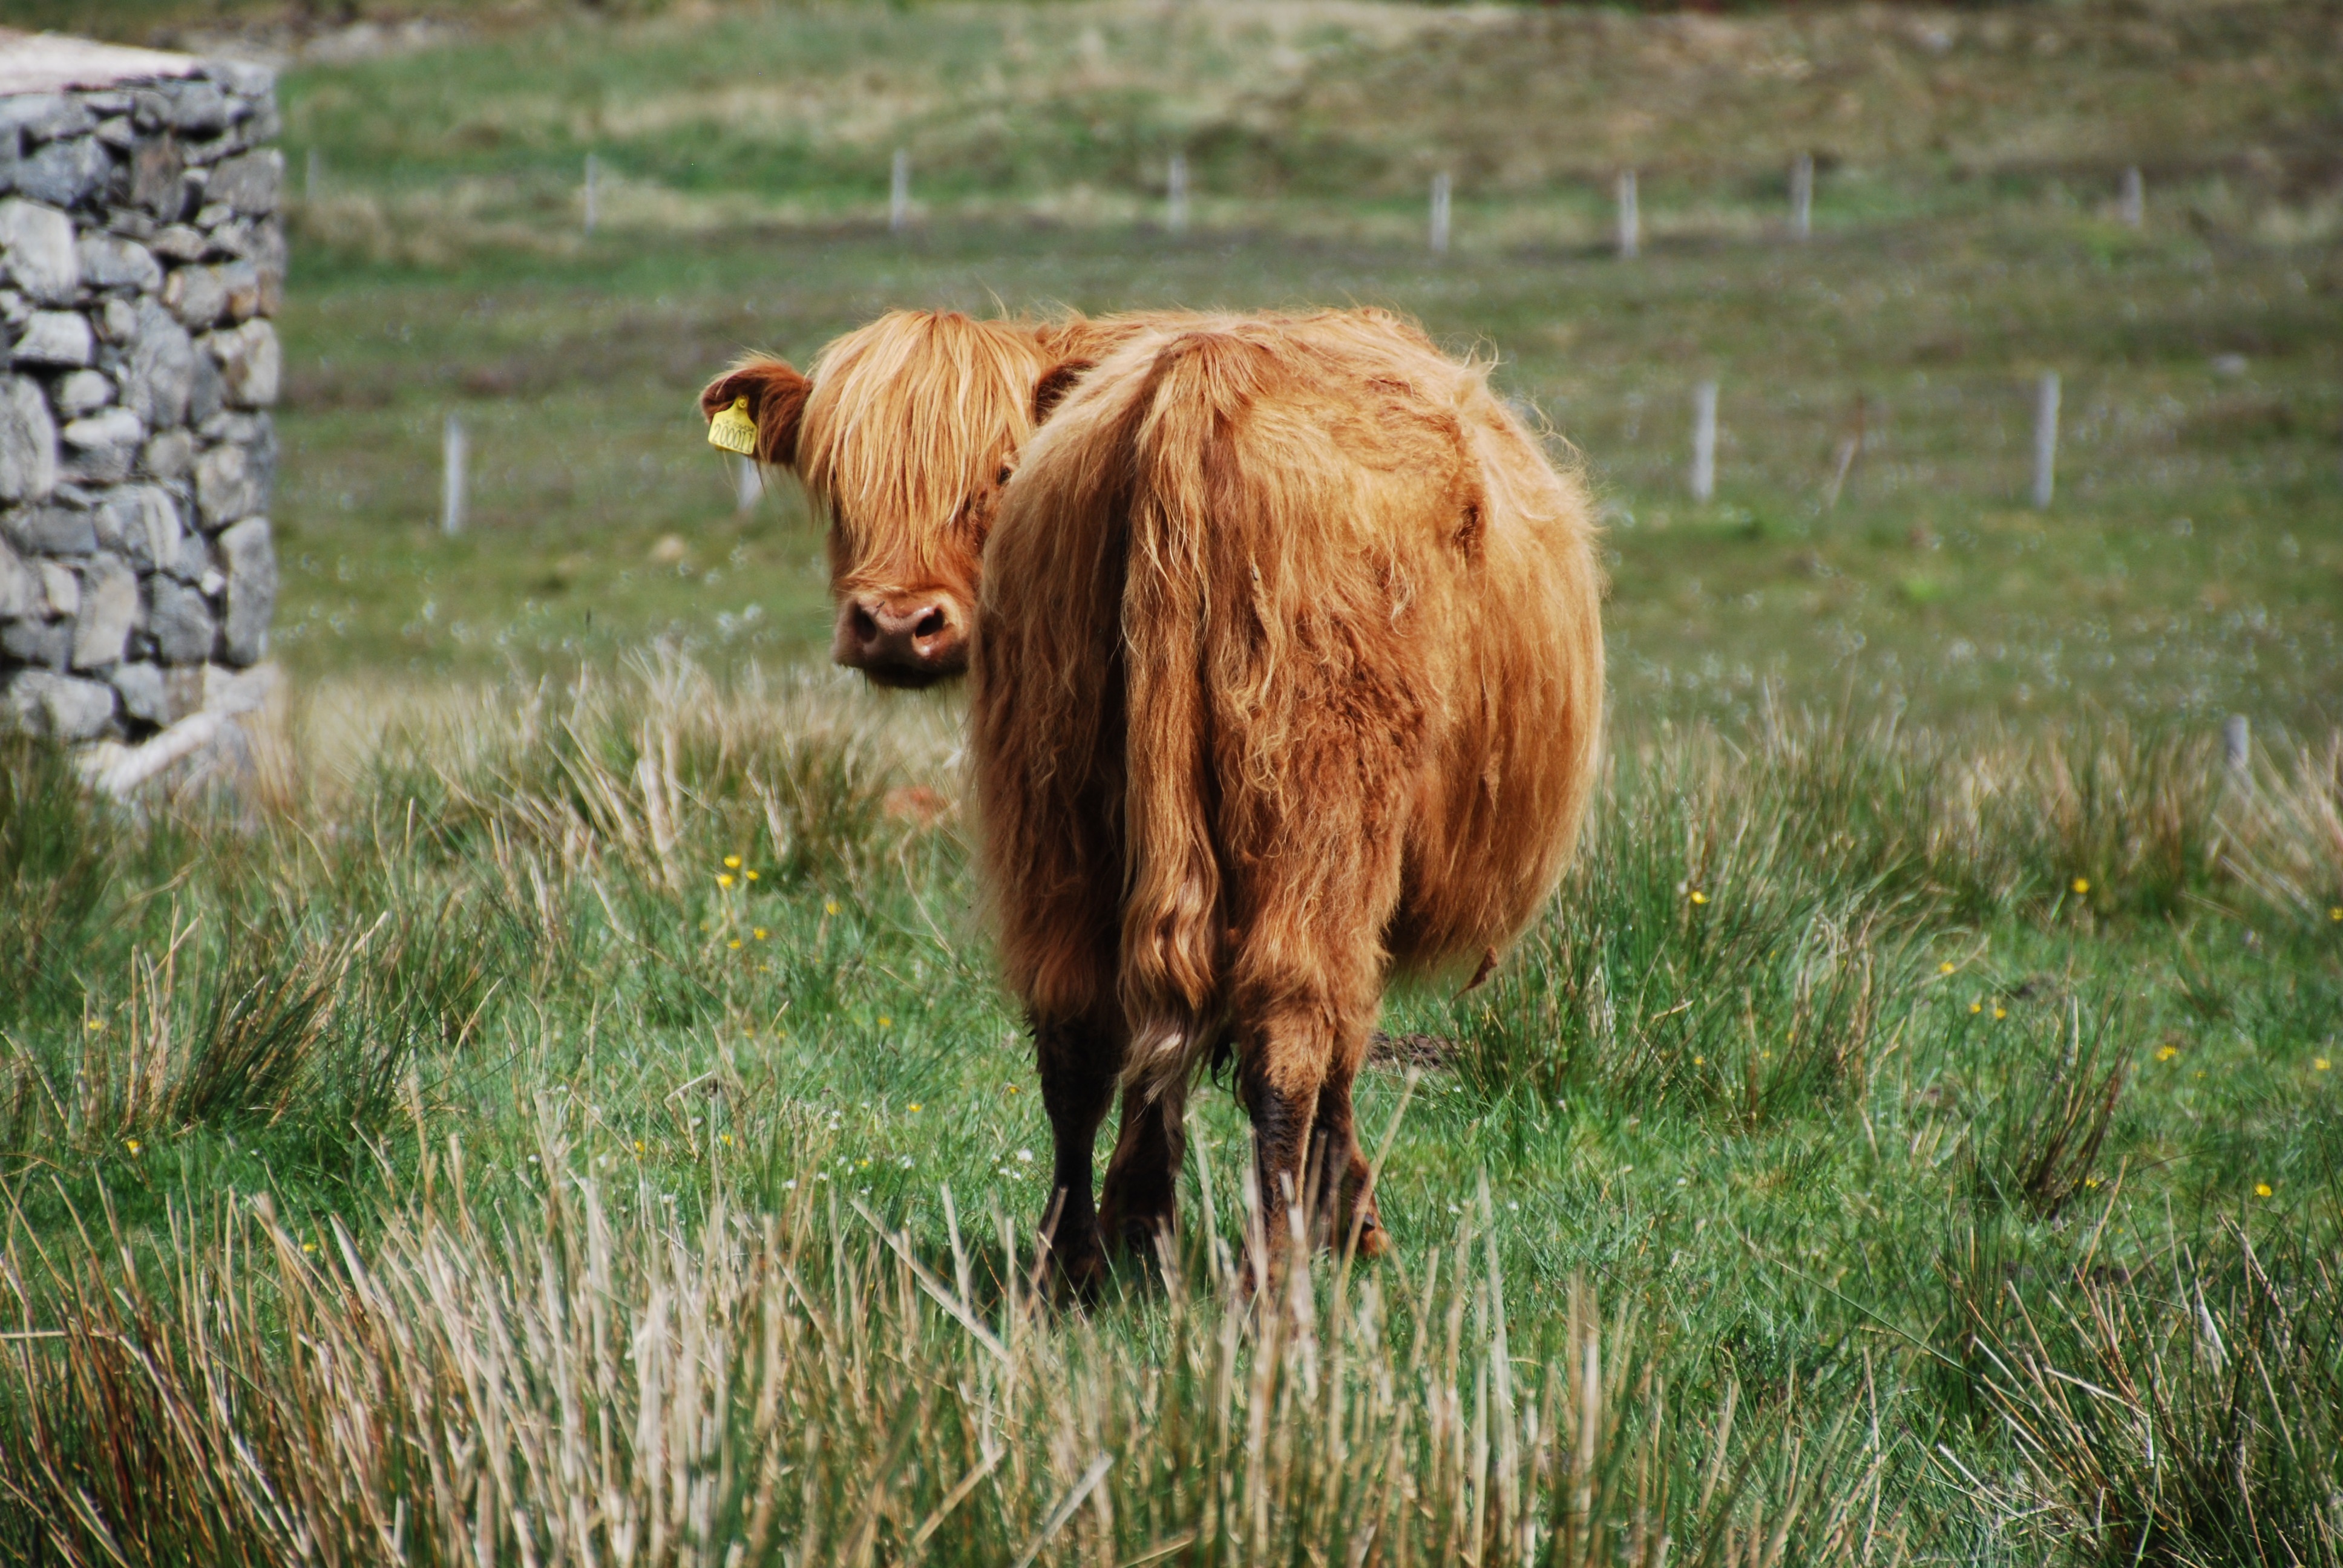
mammal, vertebrate, pasture, fauna, cattle like mammal, wildlife, grazing, grassland, muskox, grass, prairie, mane, field, meadow, herd, cow goat family